Answer in natural language. Which object is closer to the camera taking this photo, sleek black flatscreen smart tv (highlighted by a red box) or framed landscape painting with airship (highlighted by a blue box)? Choose between the following options: framed landscape painting with airship (highlighted by a blue box) or sleek black flatscreen smart tv (highlighted by a red box)
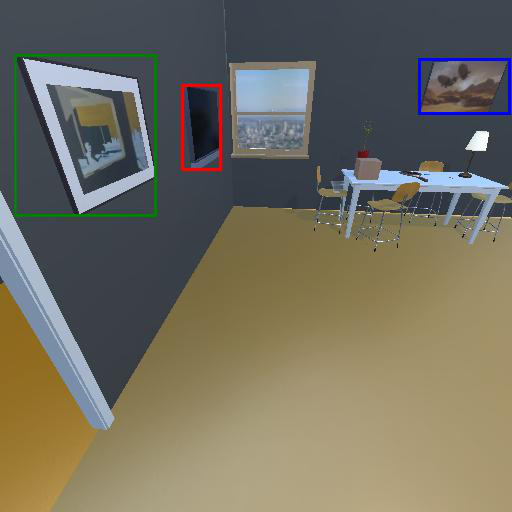
<answer>sleek black flatscreen smart tv (highlighted by a red box)</answer>